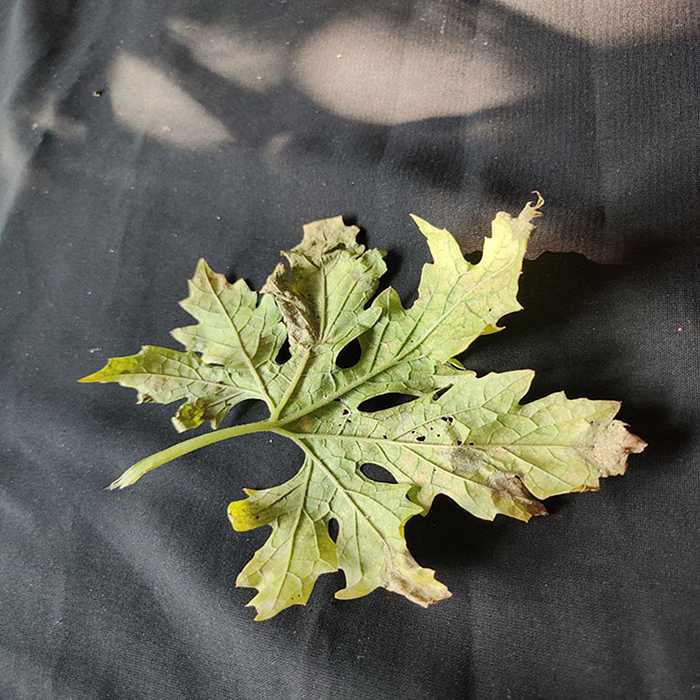
Plant: Bitter Gourd
Label: Mosaic virus